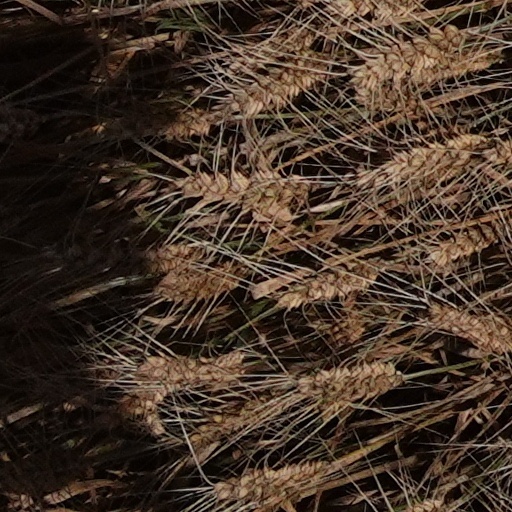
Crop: wheat